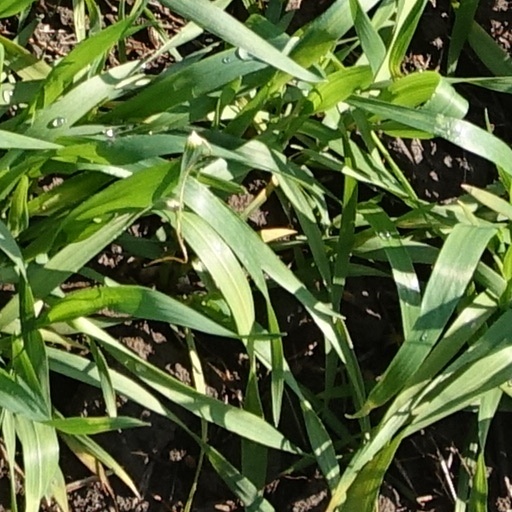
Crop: wheat